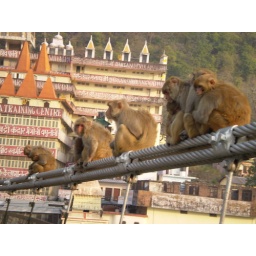
monkeys at the sunset at the bridge in Rishikesh